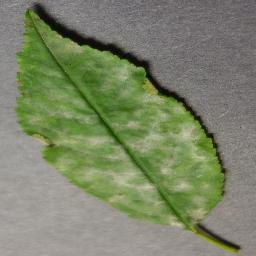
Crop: cherry
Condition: (including_sour)_powdery_mildew